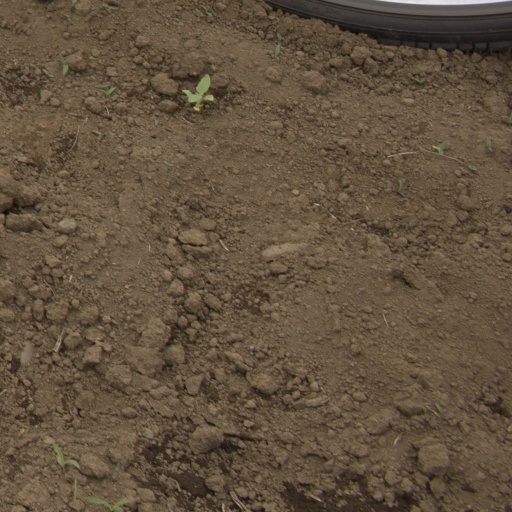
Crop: Jerusalem artichoke